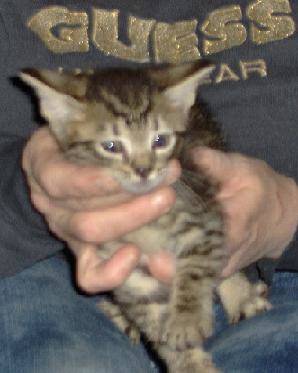
Label: cat